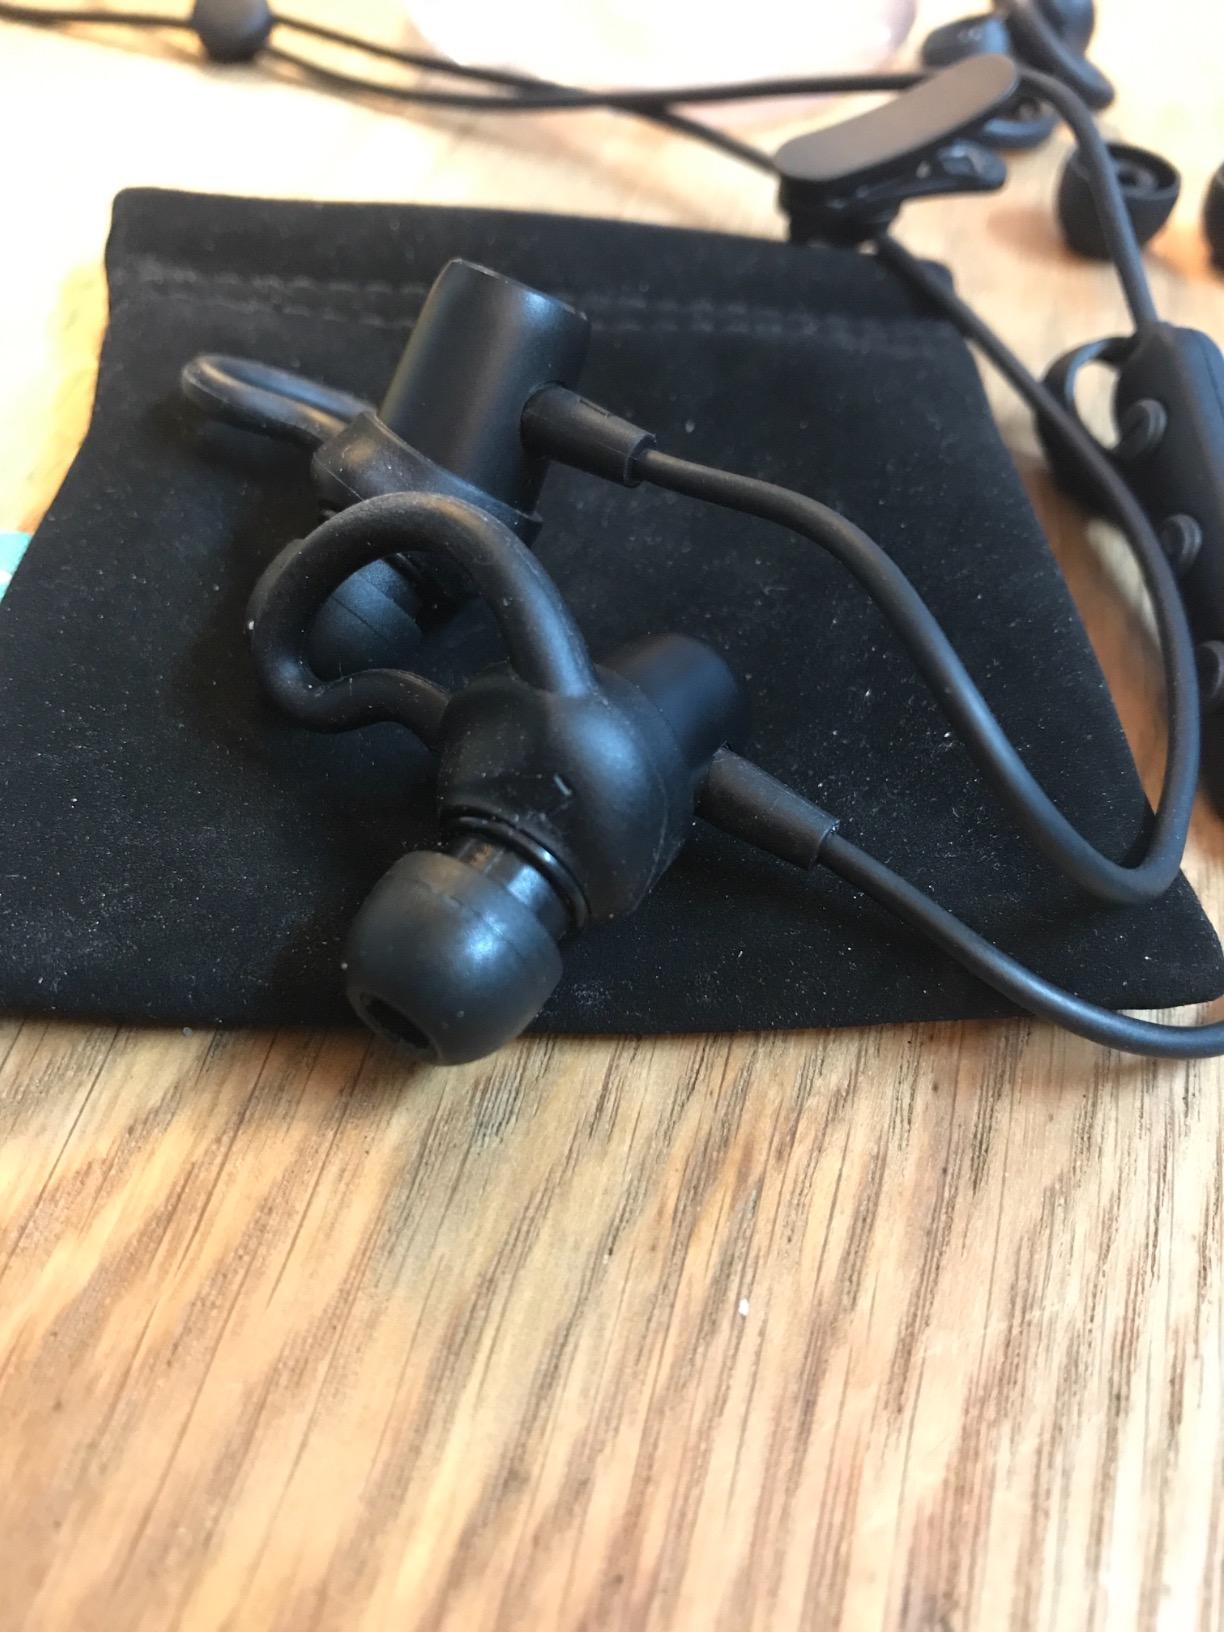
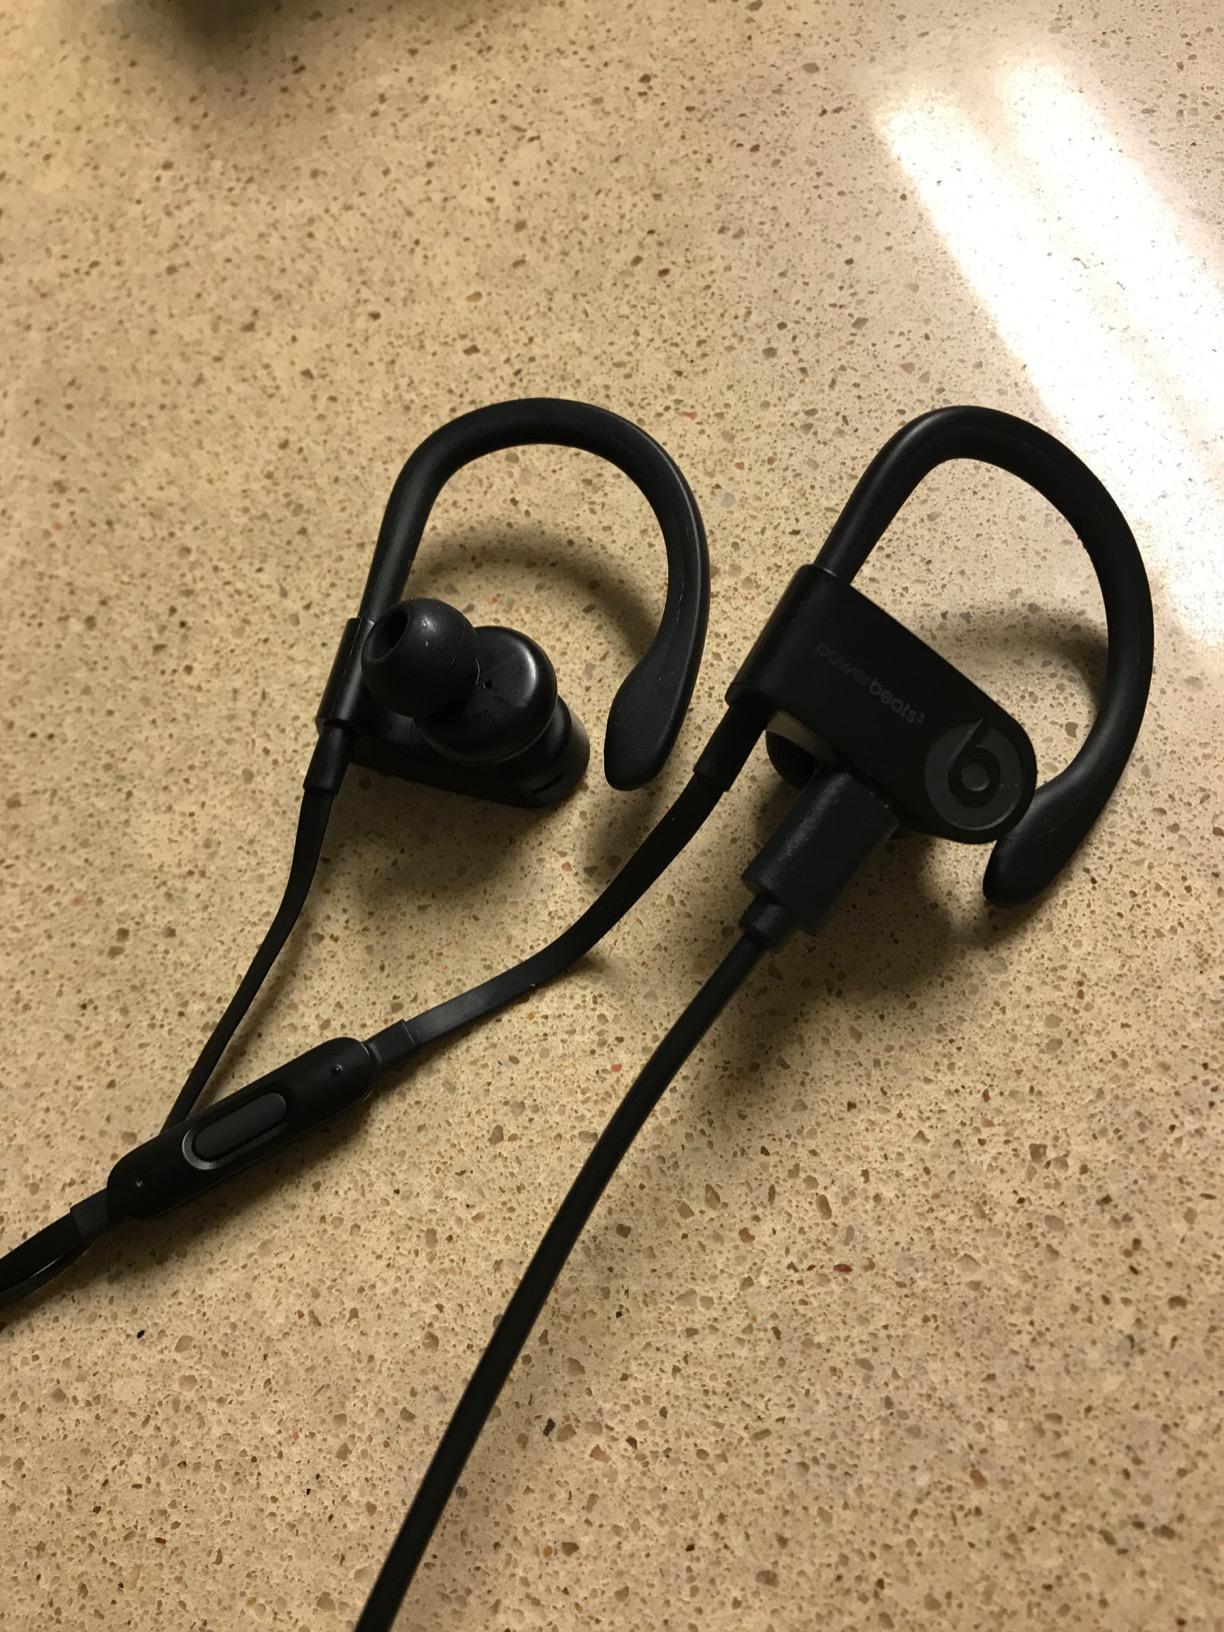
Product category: headphones
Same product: no